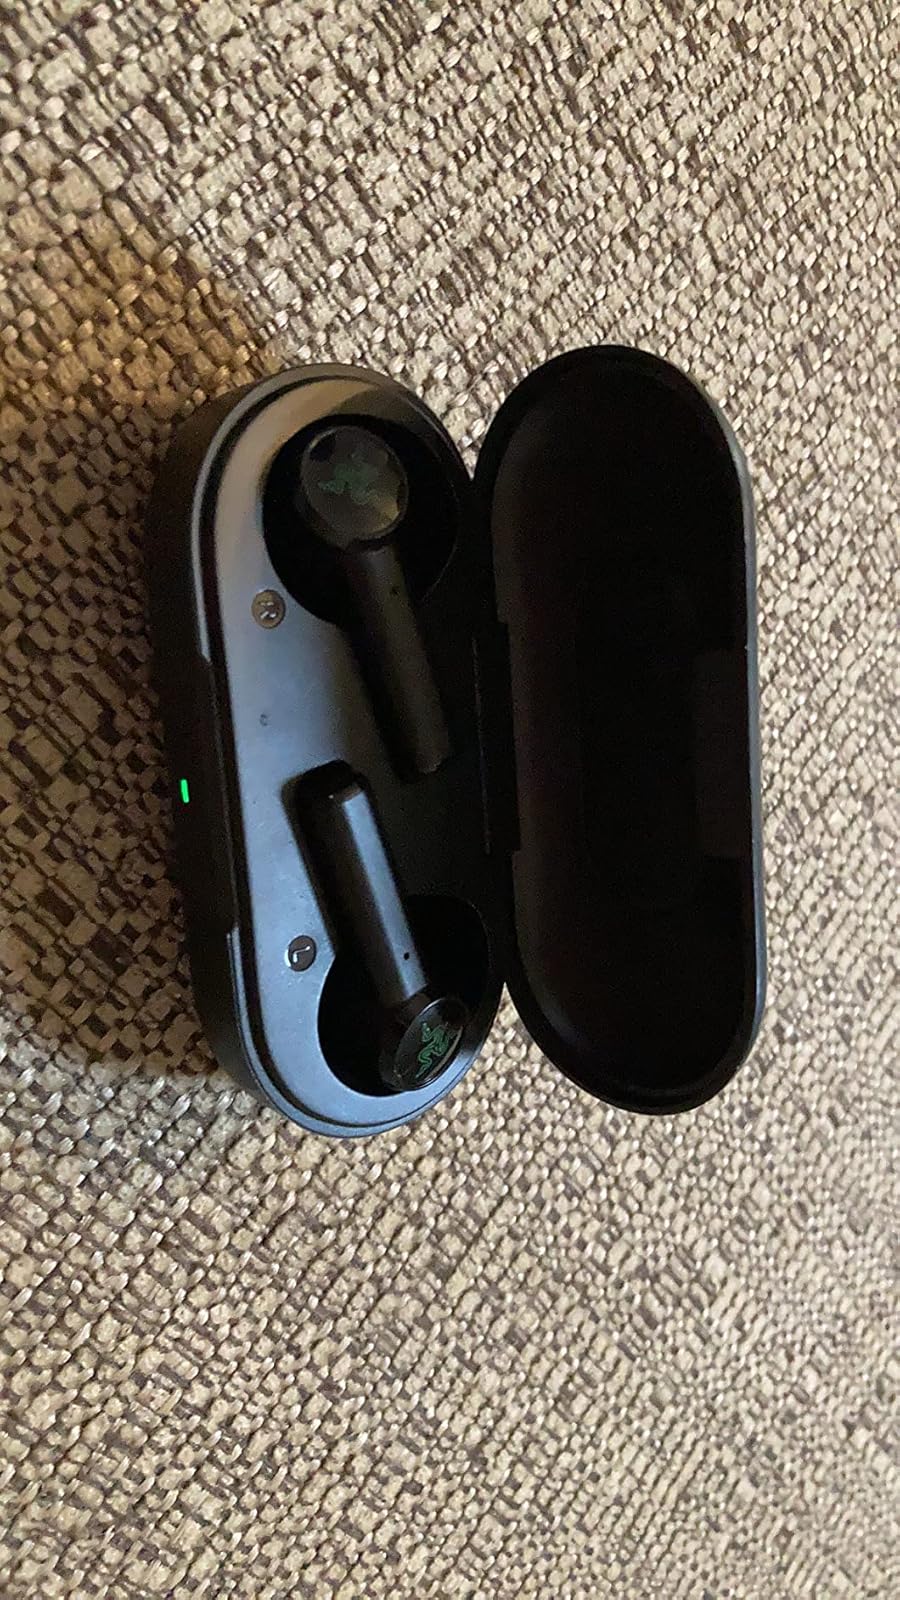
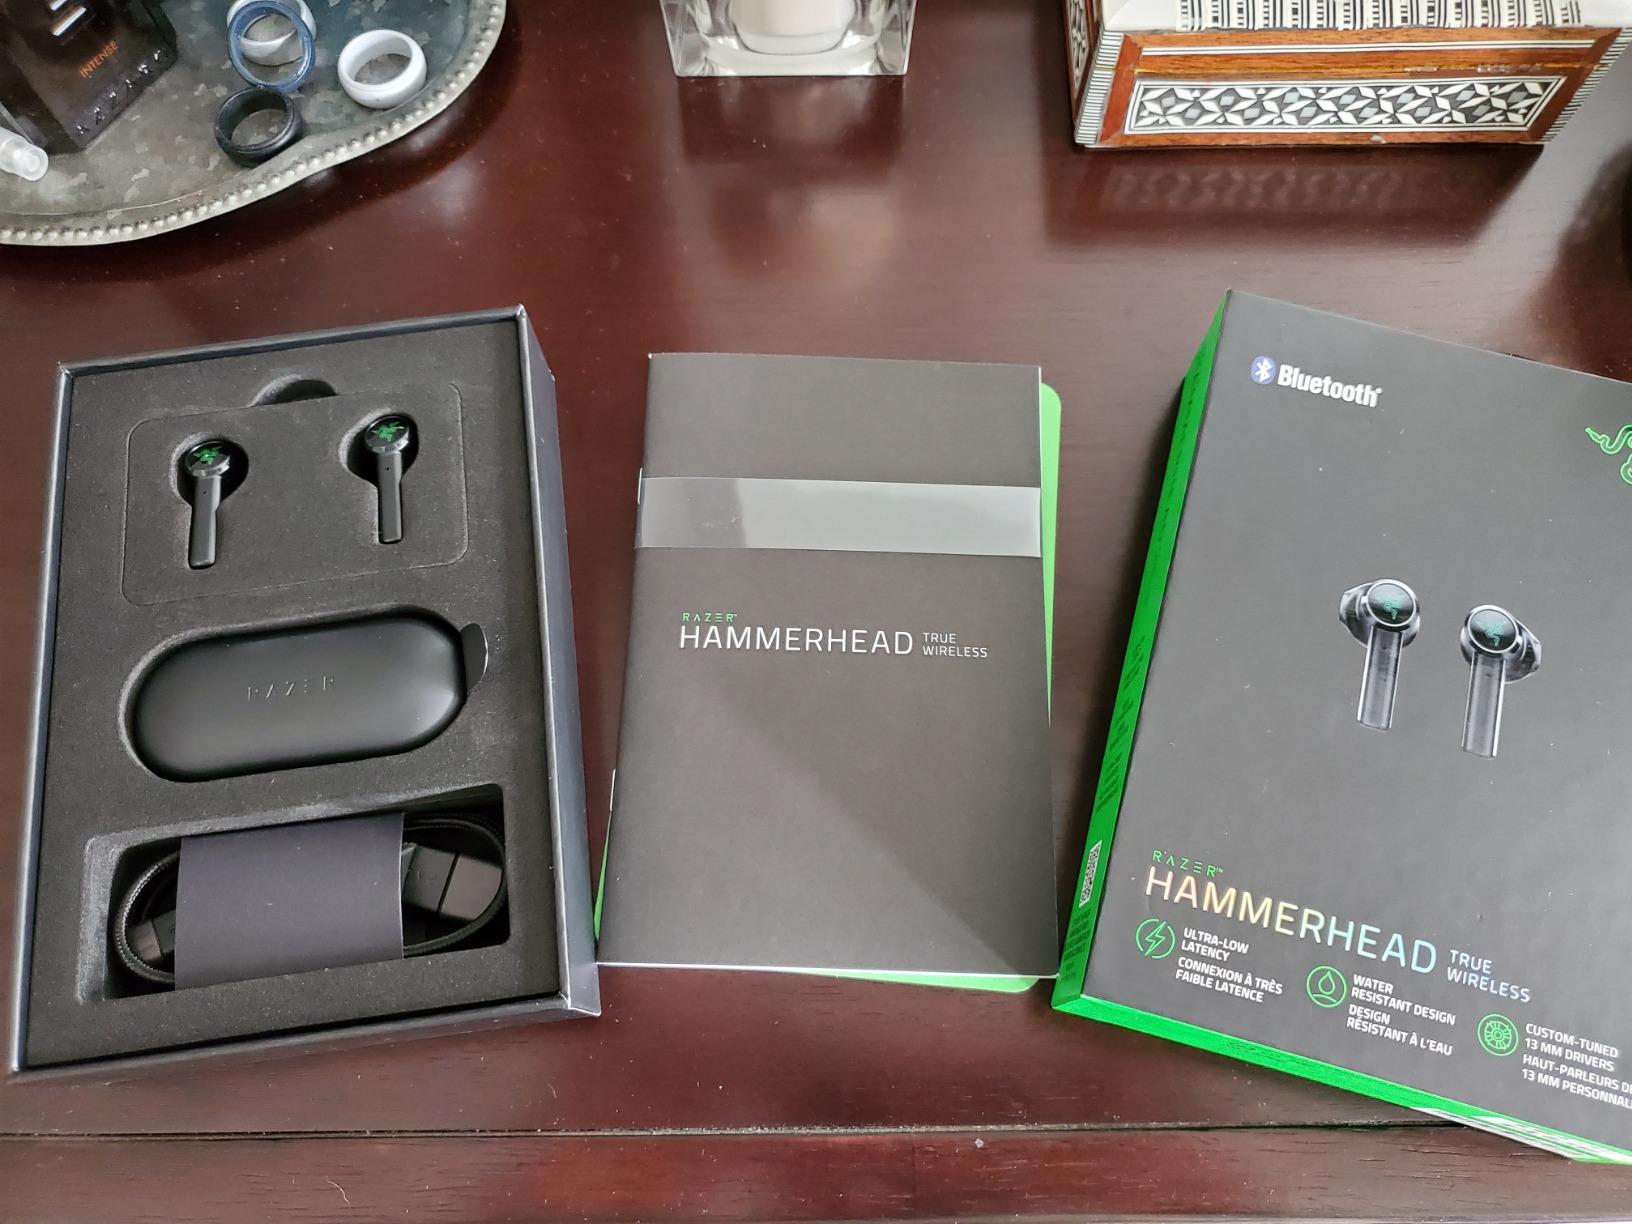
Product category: earbuds
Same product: yes